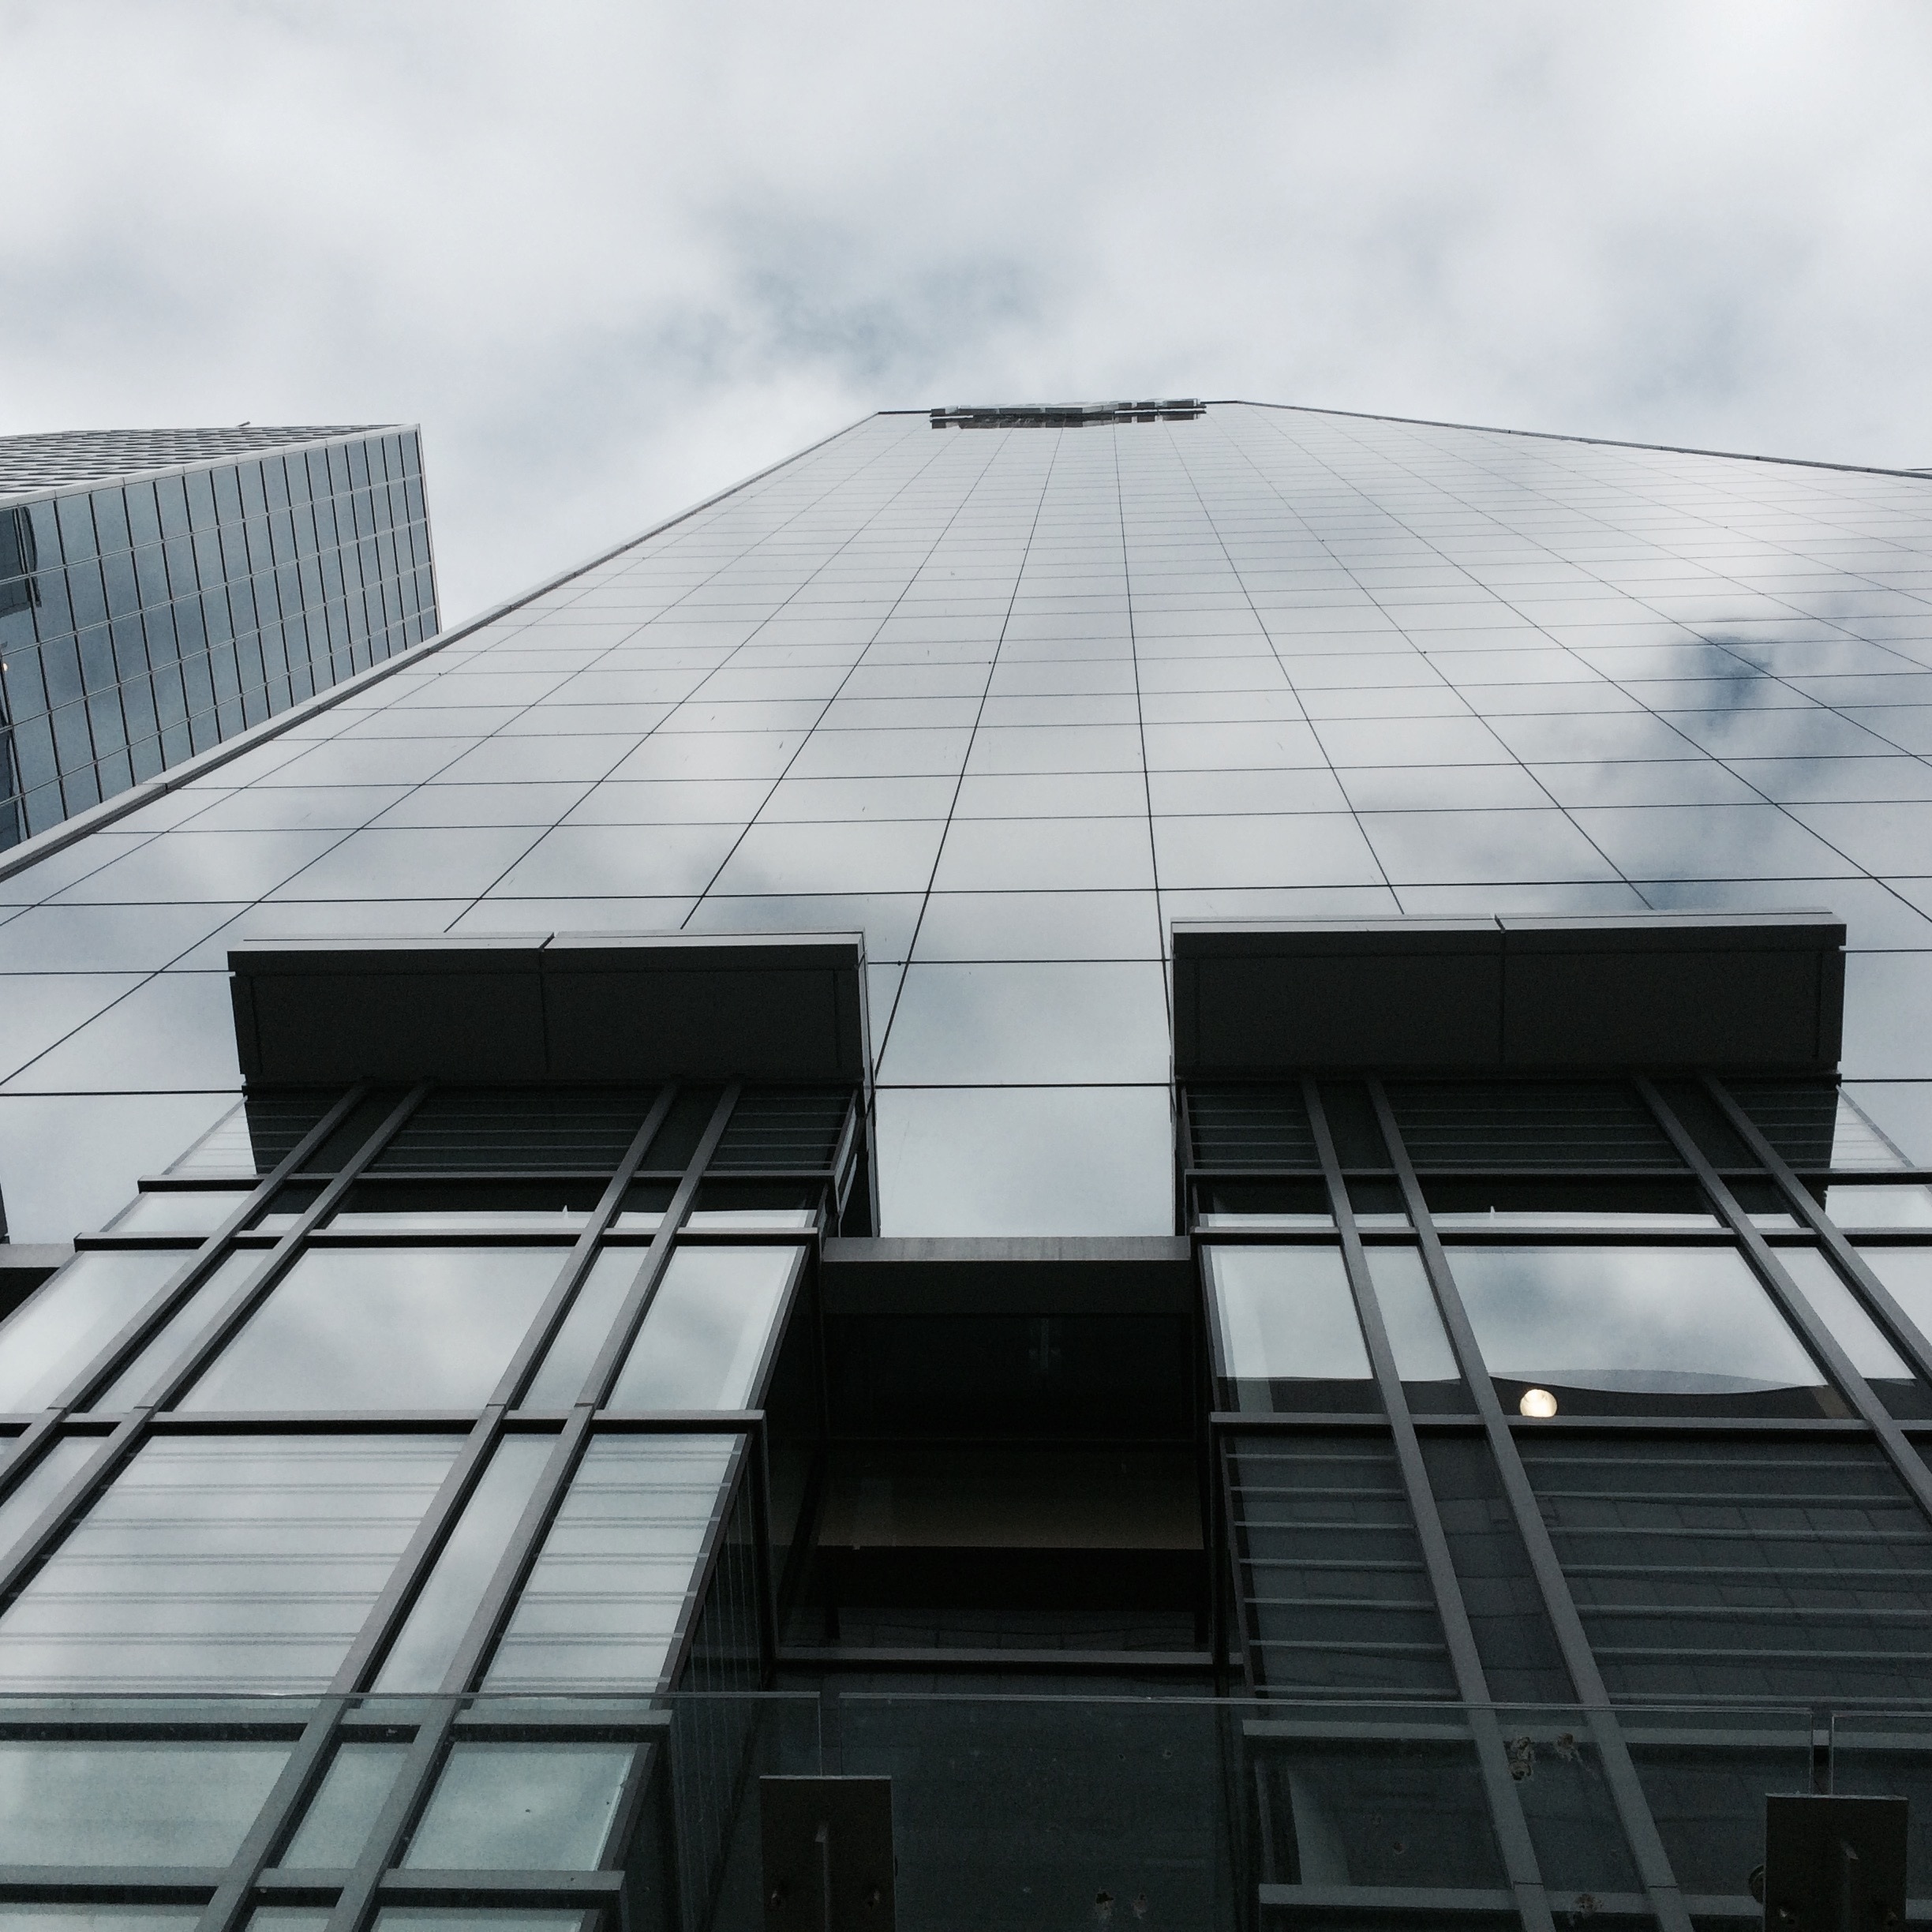
architecture, structure, glass, perspective, roof, building, skyscraper, urban, downtown, line, geometric, reflection, high, tower, corporate, office, facade, exterior, professional, business, modern, stadium, tower block, futuristic, windows, contemporary, shape, headquarters, corporation, finance, daylighting, urban area, brutalist architecture